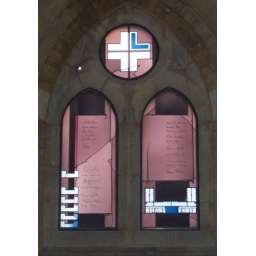
Medical themed stained glass window designed by Johannes Schreiter at the medical and dental school library, Royal London Hospital